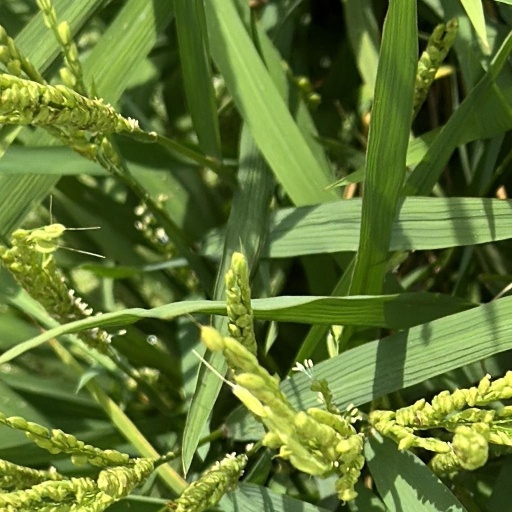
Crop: rice